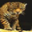
Label: leopard